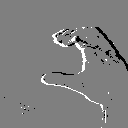
ASL letter: c